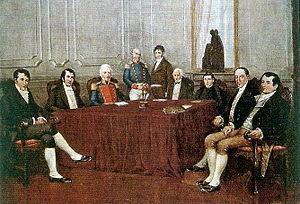
Il est d’usage en Argentine de désigner par Primera Junta de Gobierno, ou plus simplement par Primera Junta, le comité de gouvernement instauré à Buenos Aires le vendredi 25 mai 1810, pour remplacer le vice-roi Baltasar Hidalgo de Cisneros, destitué à la suite de la révolution de Mai. La dénomination officielle de ce premier gouvernement autonome cependant était Junta Provisional Gubernativa de las Provincias del Río de la Plata a nombre del Señor Don Fernando VII, et illustre l’ambiguïté des nouvelles autorités quant à la poursuite ou non de l’allégeance à la couronne d'Espagne.
Francisco Fortuny est un peintre, dessinateur satirique et illustrateur argentin d’origine espagnole.